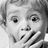
Emotion: surprise